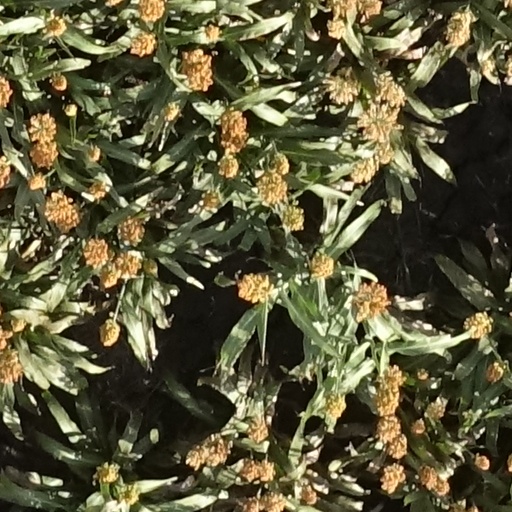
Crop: sorghum